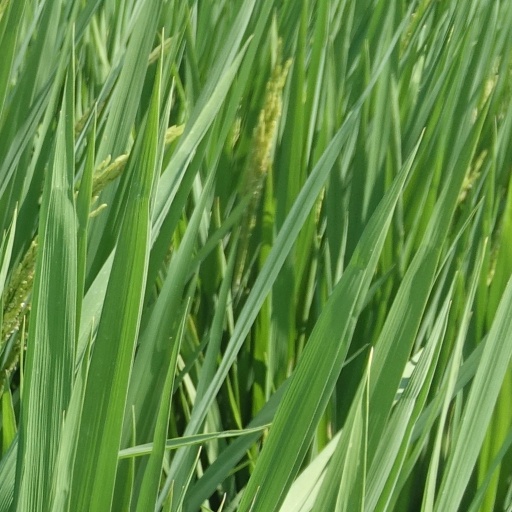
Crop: rice